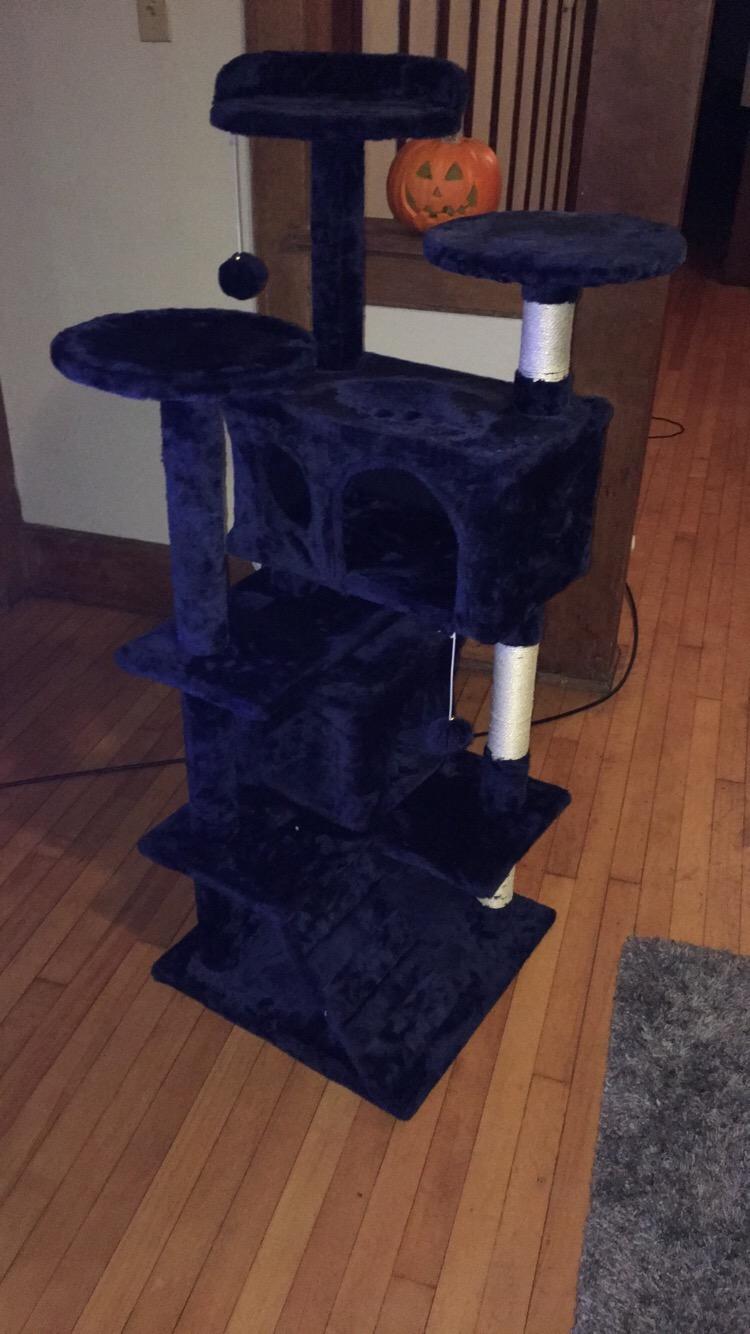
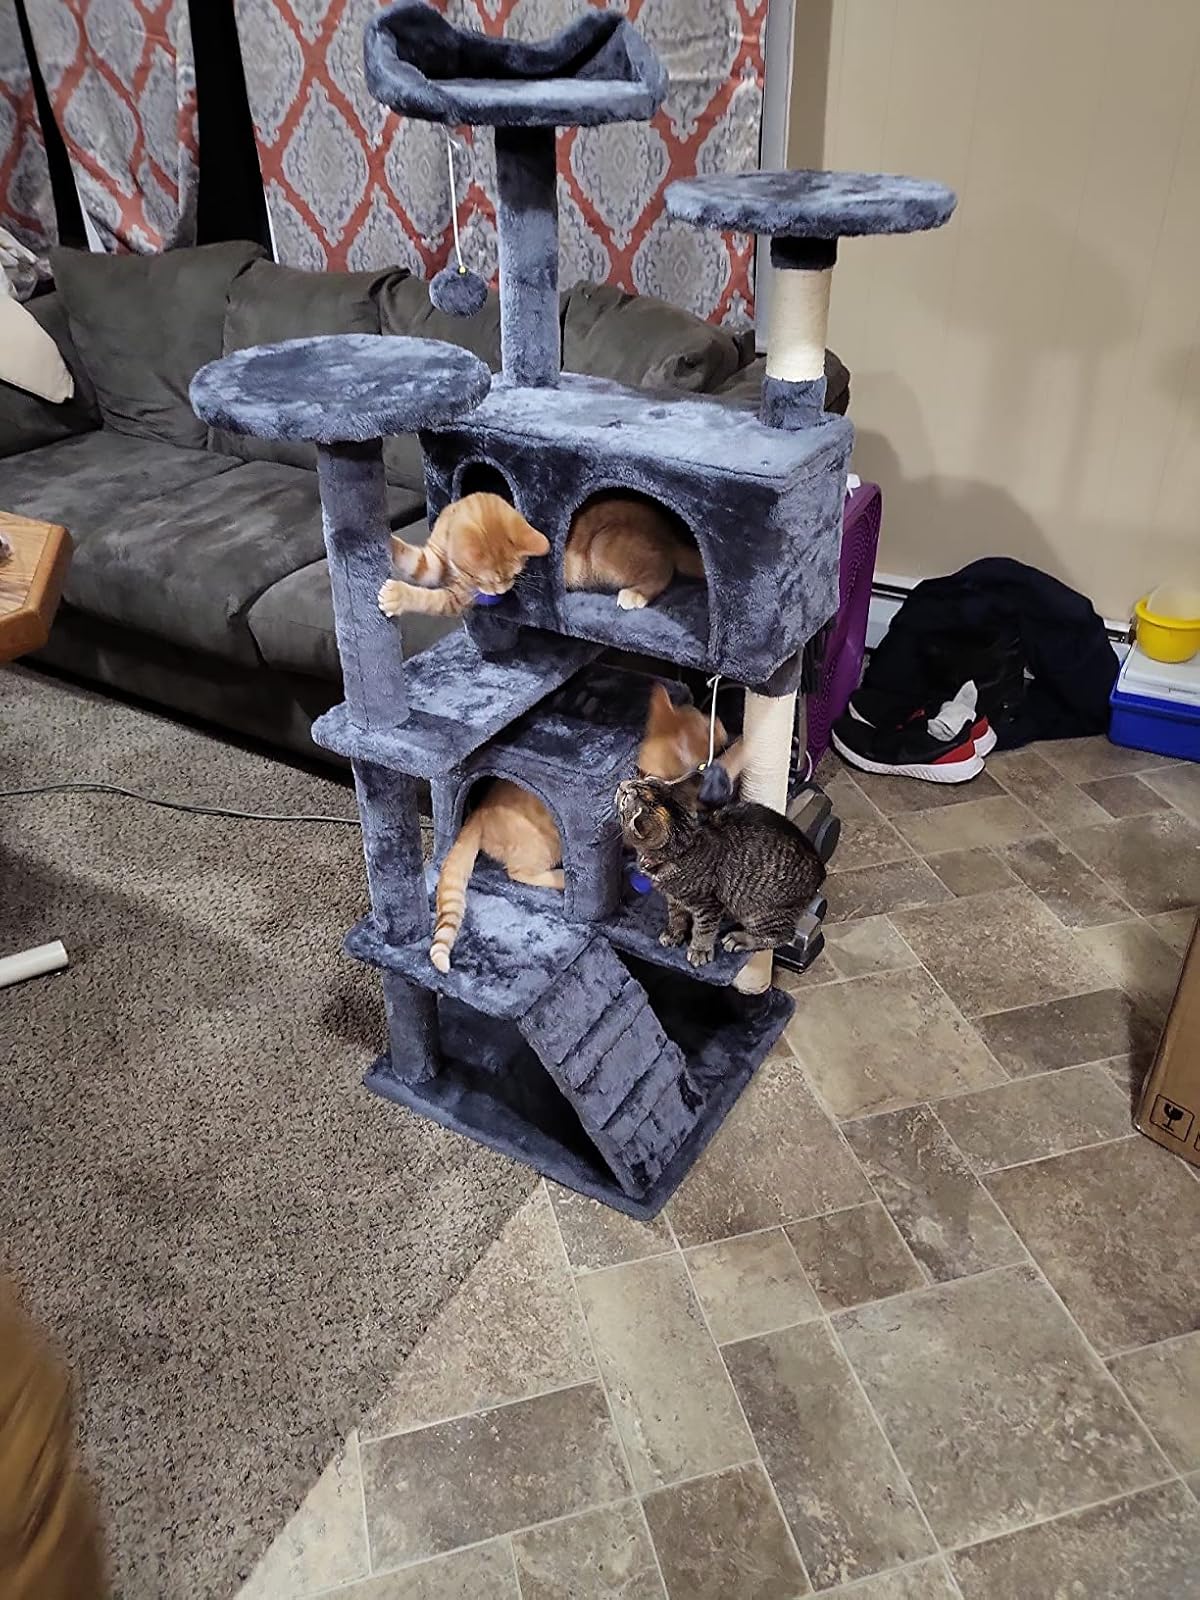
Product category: items_cat tree
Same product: no